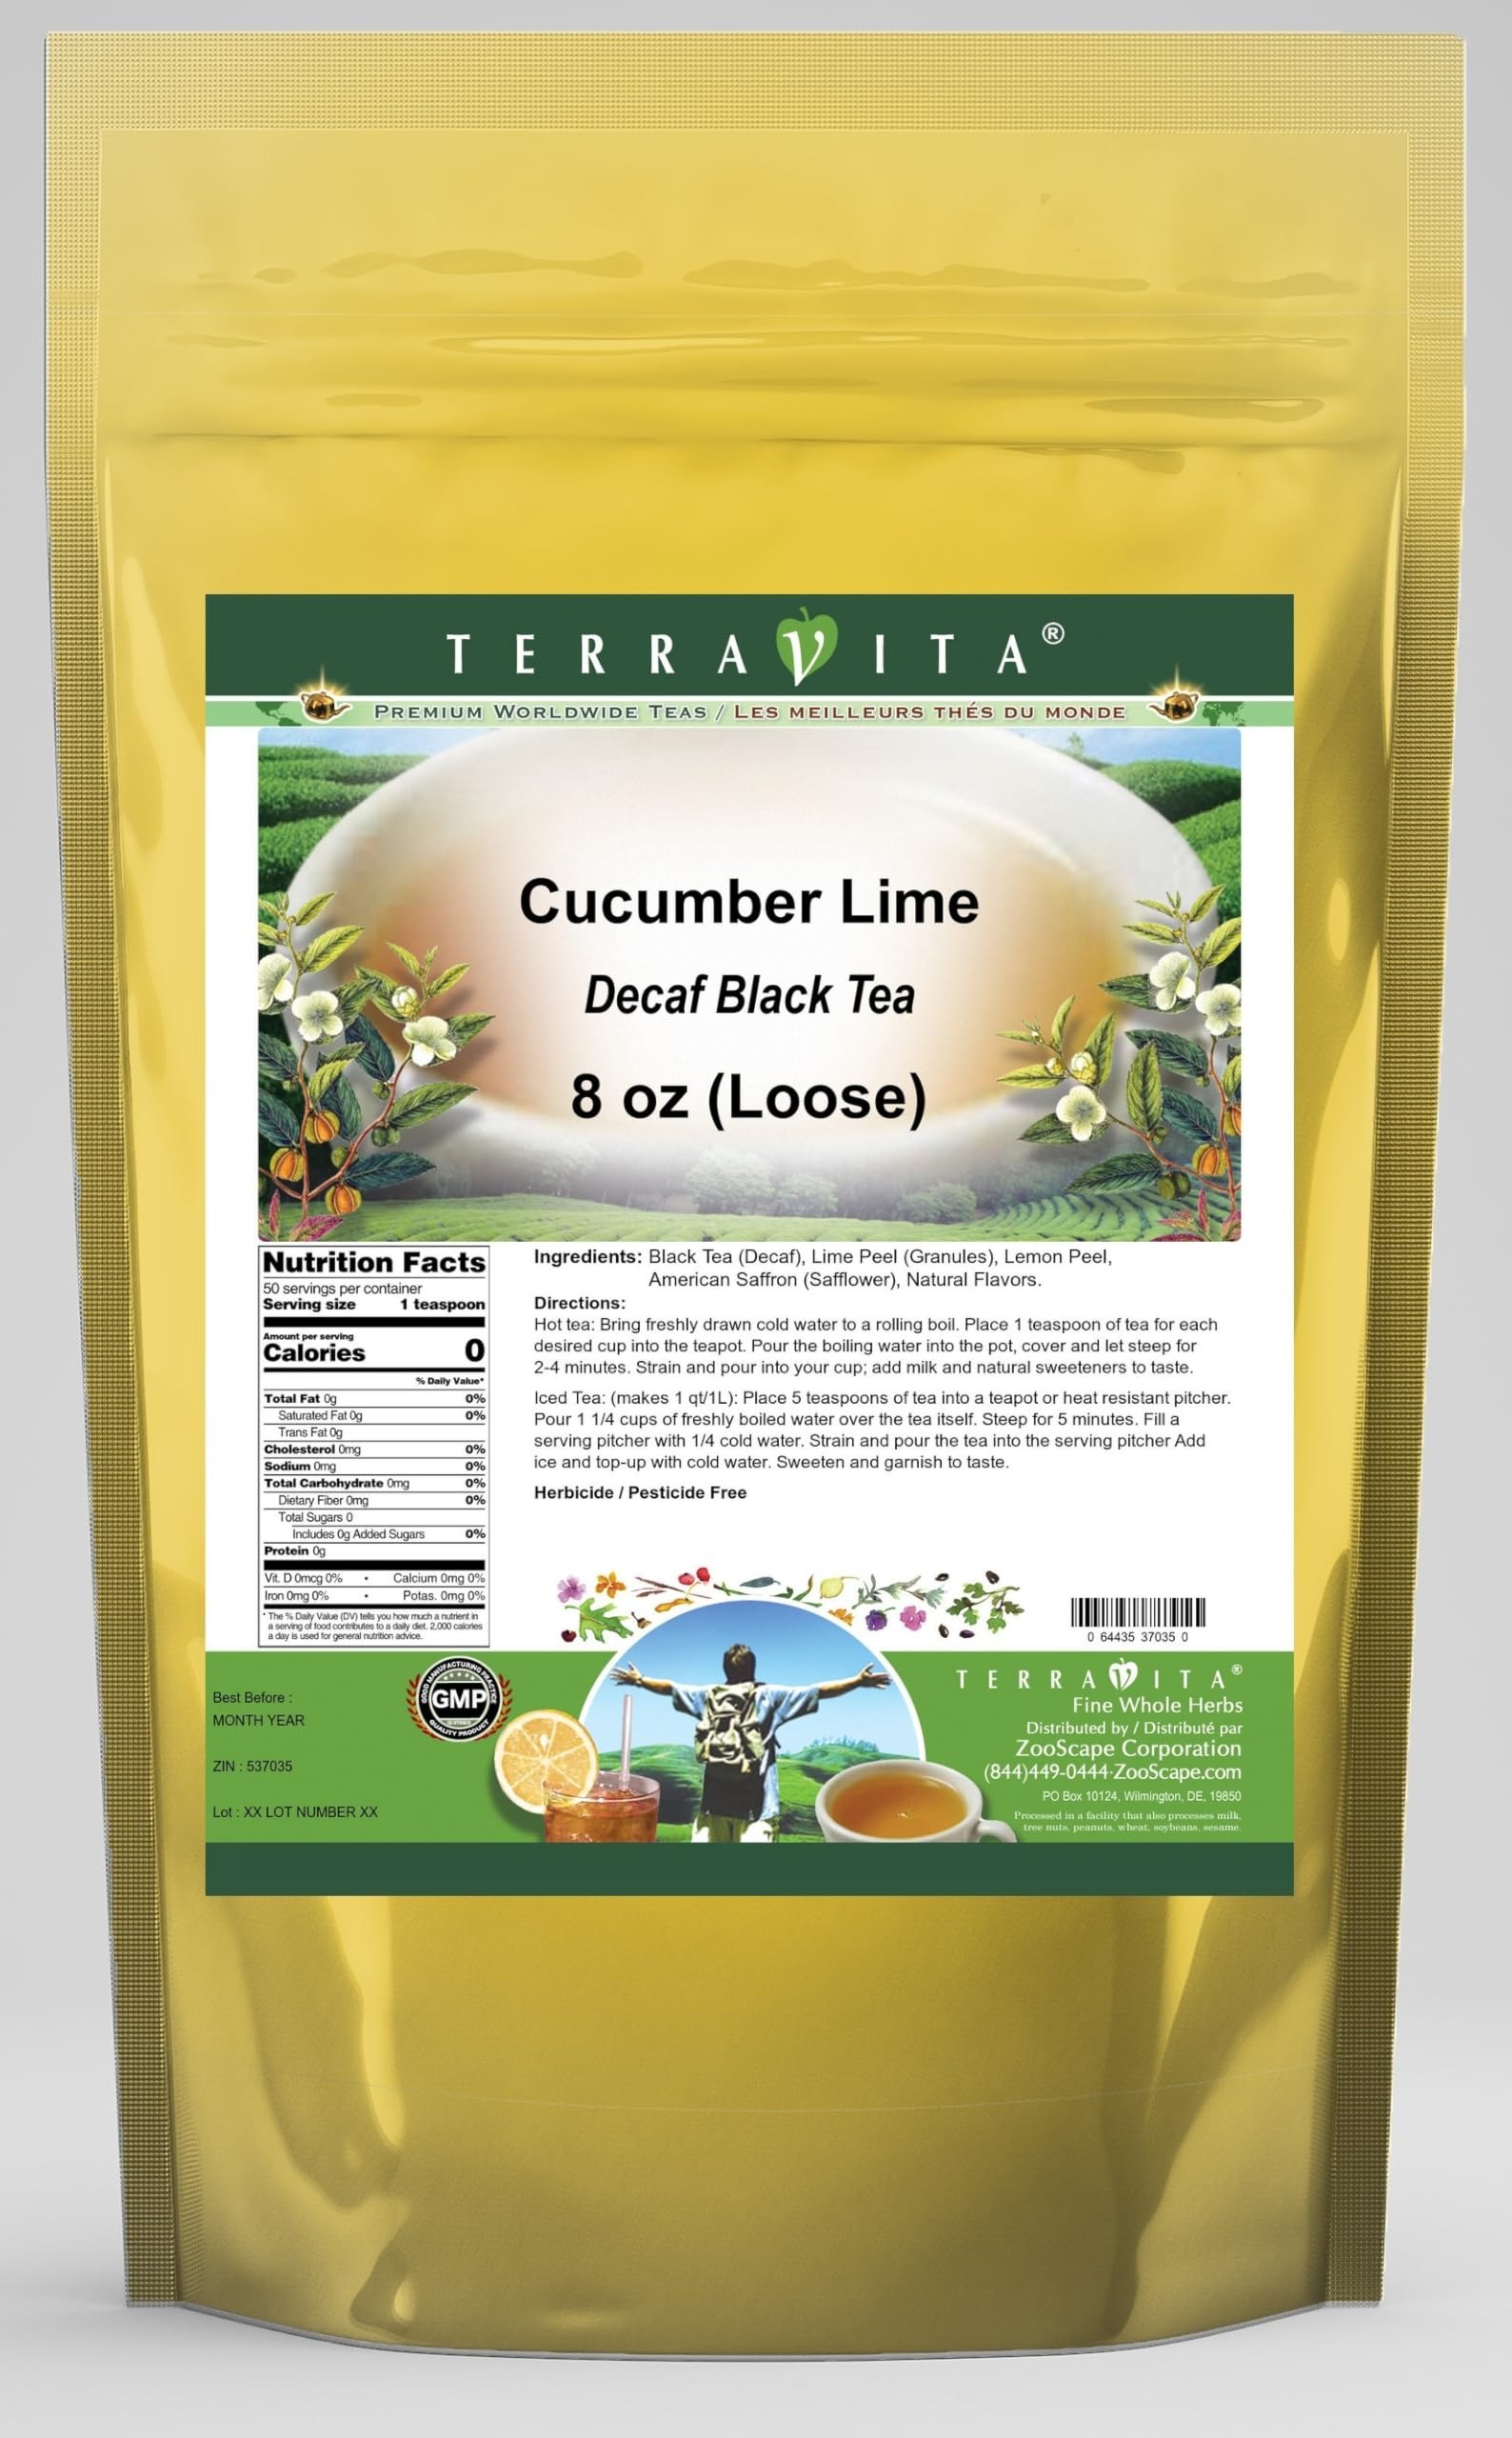
Item Name: Cucumber Lime Decaf Black Tea (Loose) (8 oz, ZIN: 537035) - 3 Pack
Bullet Point 1: Our Cucumber Lime Decaf Black Tea is a wonderful flavored decaffeinated Black tea with Lime Peel, Lemon Peel and American Saffron (Safflower). You will enjoy the simple and elegant Cucumber Lime taste! - Ingredients: Decaf Black tea, Lime Peel, Lemon Peel, American Saffron (Safflower) and Natural Cucumber Lime Flavor.
Bullet Point 2: No fillers.
Bullet Point 3: Manufacturer: TerraVita
Bullet Point 4: Size: 8 oz
Bullet Point 5: Loose Leaf Black Tea - Packed in a convenient upright pouch!
Product Description: Our Cucumber Lime Decaf Black Tea is a wonderful flavored decaffeinated Black tea with Lime Peel, Lemon Peel and American Saffron (Safflower). You will enjoy the simple and elegant Cucumber Lime taste! - Ingredients: Decaf Black tea, Lime Peel, Lemon Peel, American Saffron (Safflower) and Natural Cucumber Lime Flavor. - Hot tea brewing method: Bring freshly drawn cold water to a rolling boil. Place 1 teaspoon of tea for each desired cup into the teapot. Pour the boiling water into the pot, cover and let steep for 2-4 minutes. Strain and pour into your cup; add milk and natural sweeteners to taste. - Iced tea brewing method: (to make 1 liter/quart): Place 5 teaspoons of tea into a teapot or heat resistant pitcher. Pour 1 1/4 cups of freshly boiled water over the tea itself. Steep for 5 minutes. Fill a serving pitcher with 1/4 cold water. Strain and pour the tea into the serving pitcher Add ice and top-up with cold water. Sweeten and garnish to taste. - TerraVita is an exclusive line of premium-quality, natural source products that use only the finest, purest and most potent ingredients found around the world. TerraVita is hallmarked by the highest possible standards of purity, potency, stability and freshness. All of our products are prepared with the highest elements of quality control, from raw materials through the entire manufacturing process, up to and including the moment that the bottles or bags are sealed for freshness and shipped out to you. Our highest possible standards are certified by independent laboratories and backed by our personal guarantee. - TerraVita exists to meet and ensure your family's health and wellness without the harmful effects of chemicals and health products. We strive to make all of our products affordable and reliable and are constantly
Value: 24.0
Unit: Ounce

Price: 128.44